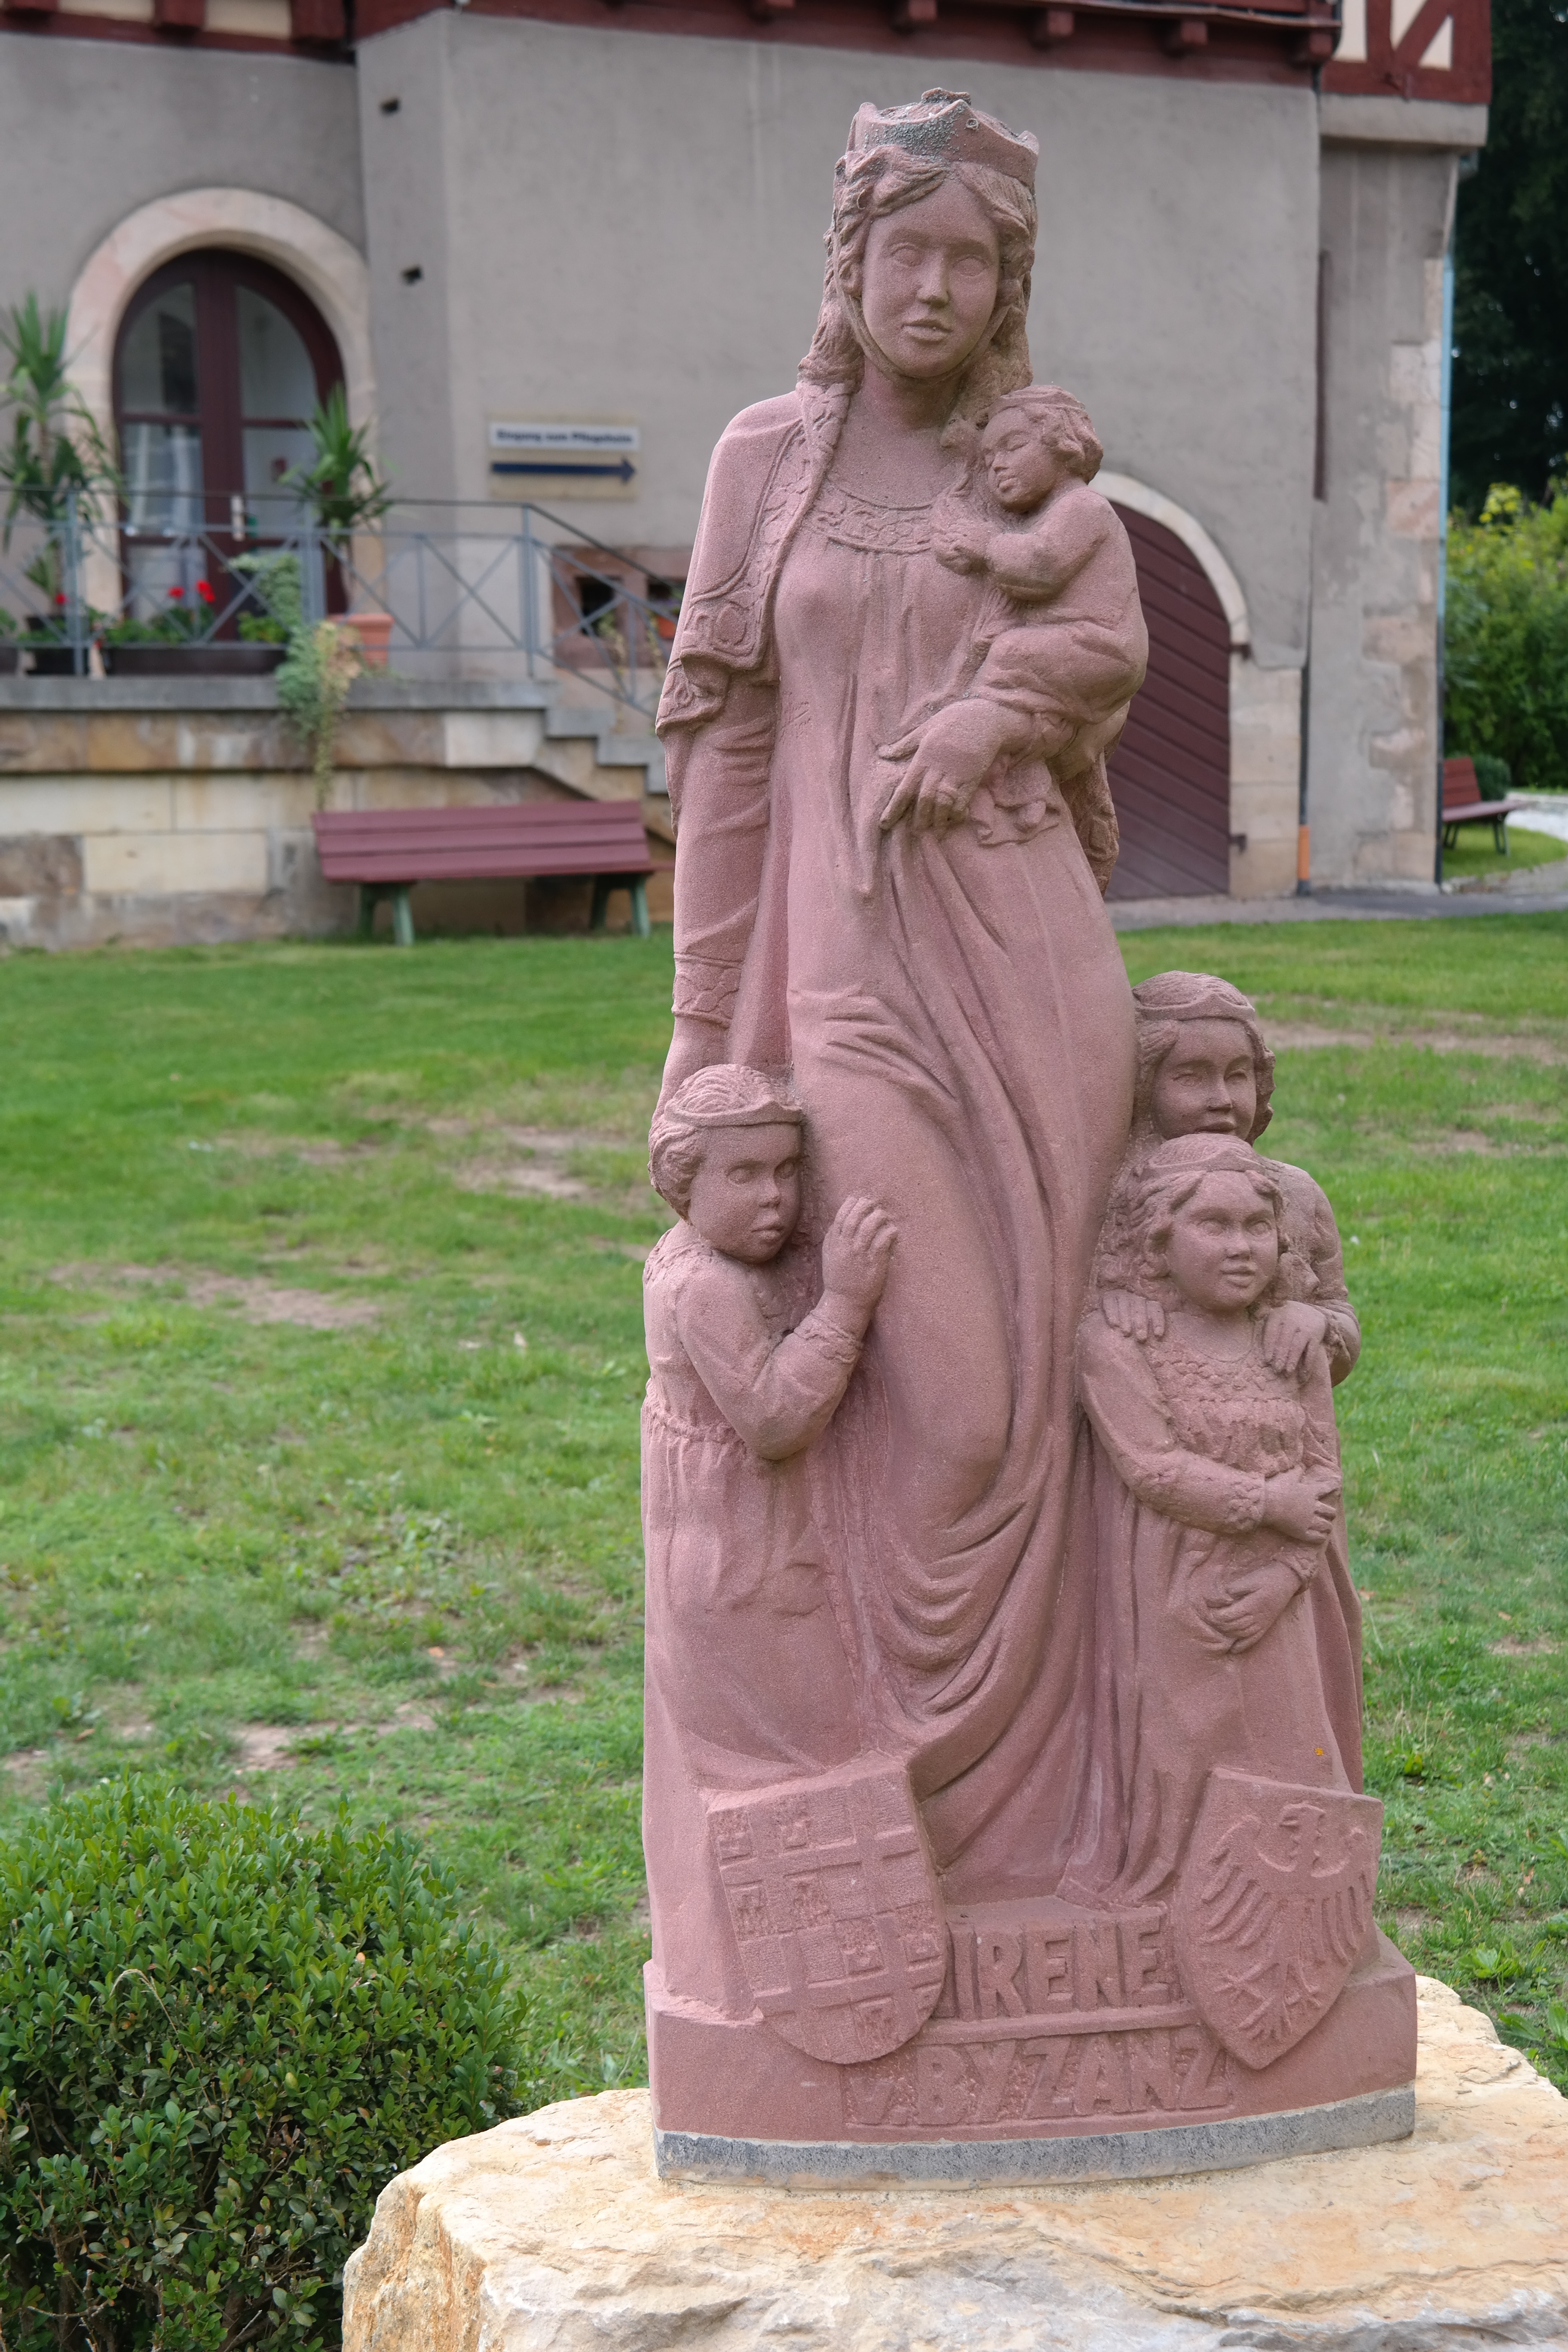
woman, monument, statue, sculpture, art, children, figure, temple, carving, stone figure, barbarossa, stone carving, ancient history, irene of byzantium, philip of swabia